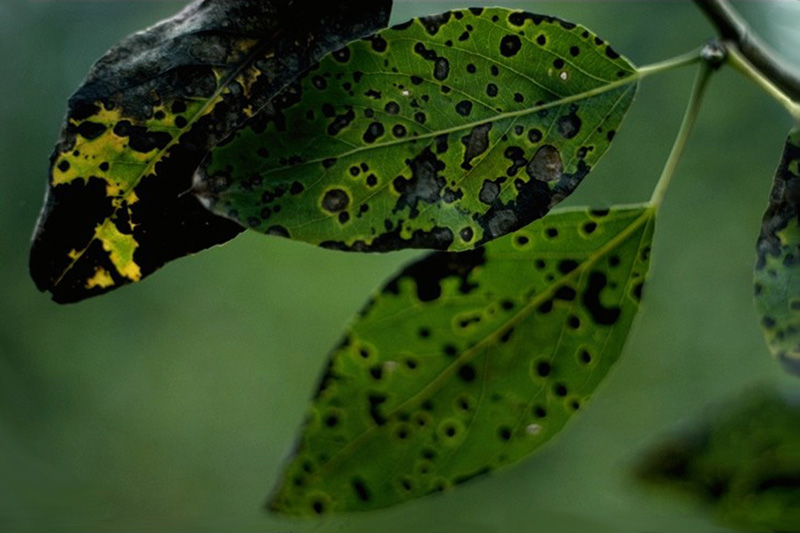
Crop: cherry
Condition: spot